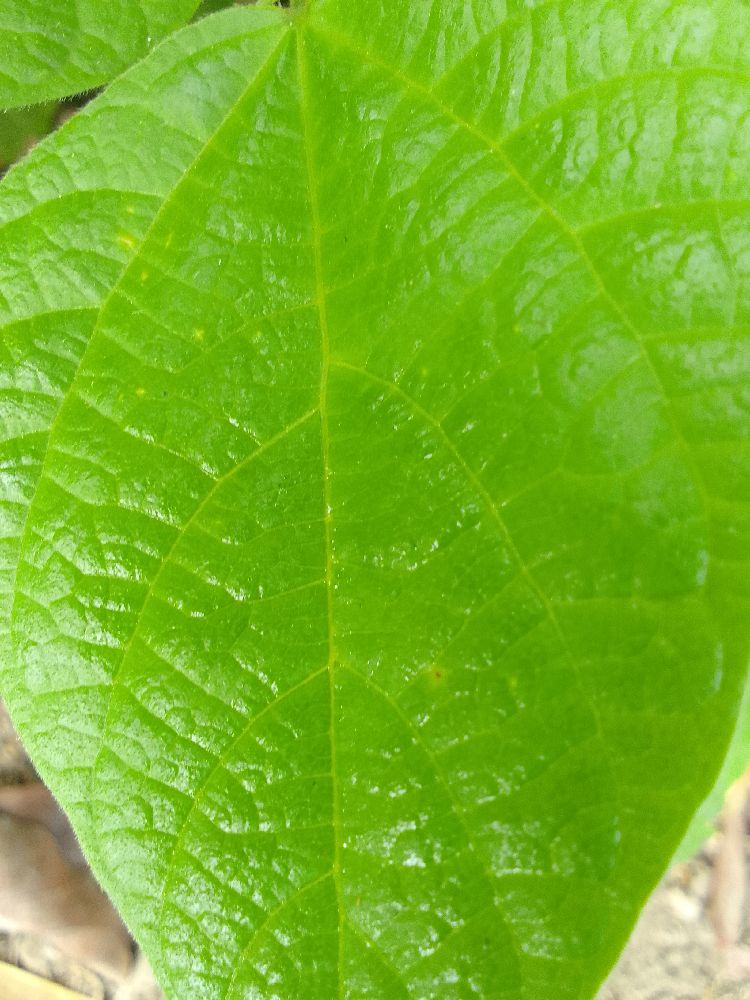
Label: healthy